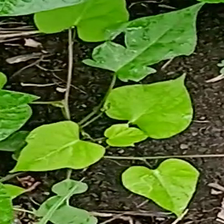
Weed species: Obscure_morning _glory(Ipomoea obscura)